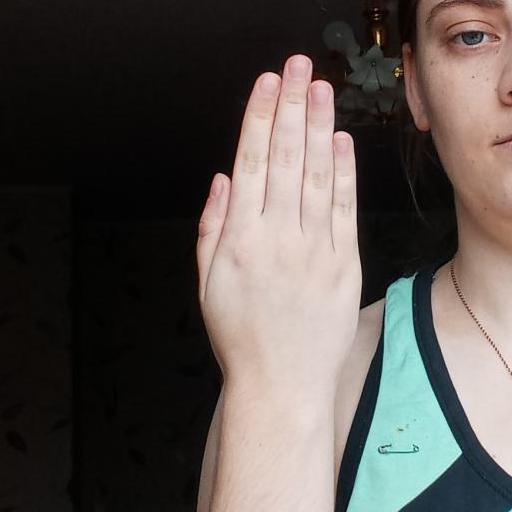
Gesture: stop_inverted